Spanish American wars of independence

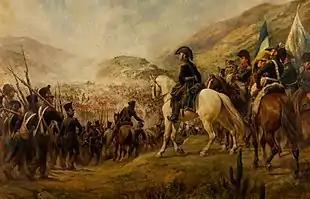
Chilean and Argentine troops marching to the Battle of Chacabuco

During this period, royalist forces made advances into New Granada, which they controlled from 1815 to 1819, and into Chile, which they controlled from 1814 to 1817. Except for royalist areas in the northeast and south, the provinces of New Granada had maintained independence from Spain since 1810, unlike neighboring Venezuela, where royalists and pro-independence forces had exchanged control of the region several times. To pacify Venezuela and to retake New Granada, Spain organized in 1815 the largest armed force it ever sent to the New World, consisting of 10,500 troops and nearly sixty ships. Although this force was crucial in retaking a solidly pro-independence region like New Granada (see Spanish reconquest of New Granada), its soldiers were eventually spread out throughout Venezuela, New Granada, Quito, and Peru and were lost to tropical diseases, diluting their impact on the war. More importantly, the majority of the royalist forces were composed, not of soldiers sent from the peninsula, but of Spanish Americans.